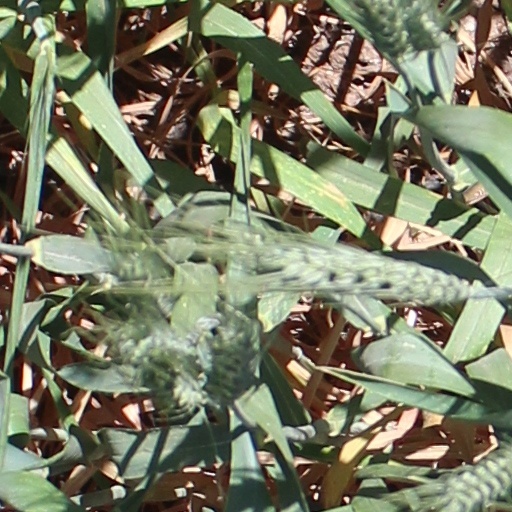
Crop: wheat